RIPK3

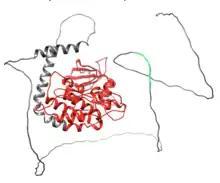
The red highlighted region of RIPK3 represents the Protein Kinase domain. The cyan region highlights the RIP homotypic interaction motif (RHIM) motif.

RIPK3 has been shown to interact with RIPK1 to form an amyloid spine The RIP Homotypic Interaction Motifs (RHIM) of RIPK3 allows it to form a necrosome with RIPK1. This interaction makes heterotypic β sheets, which bind together to form an alternating "ladder" of Serine from RIPK1 and Cysteine from RIPK3.